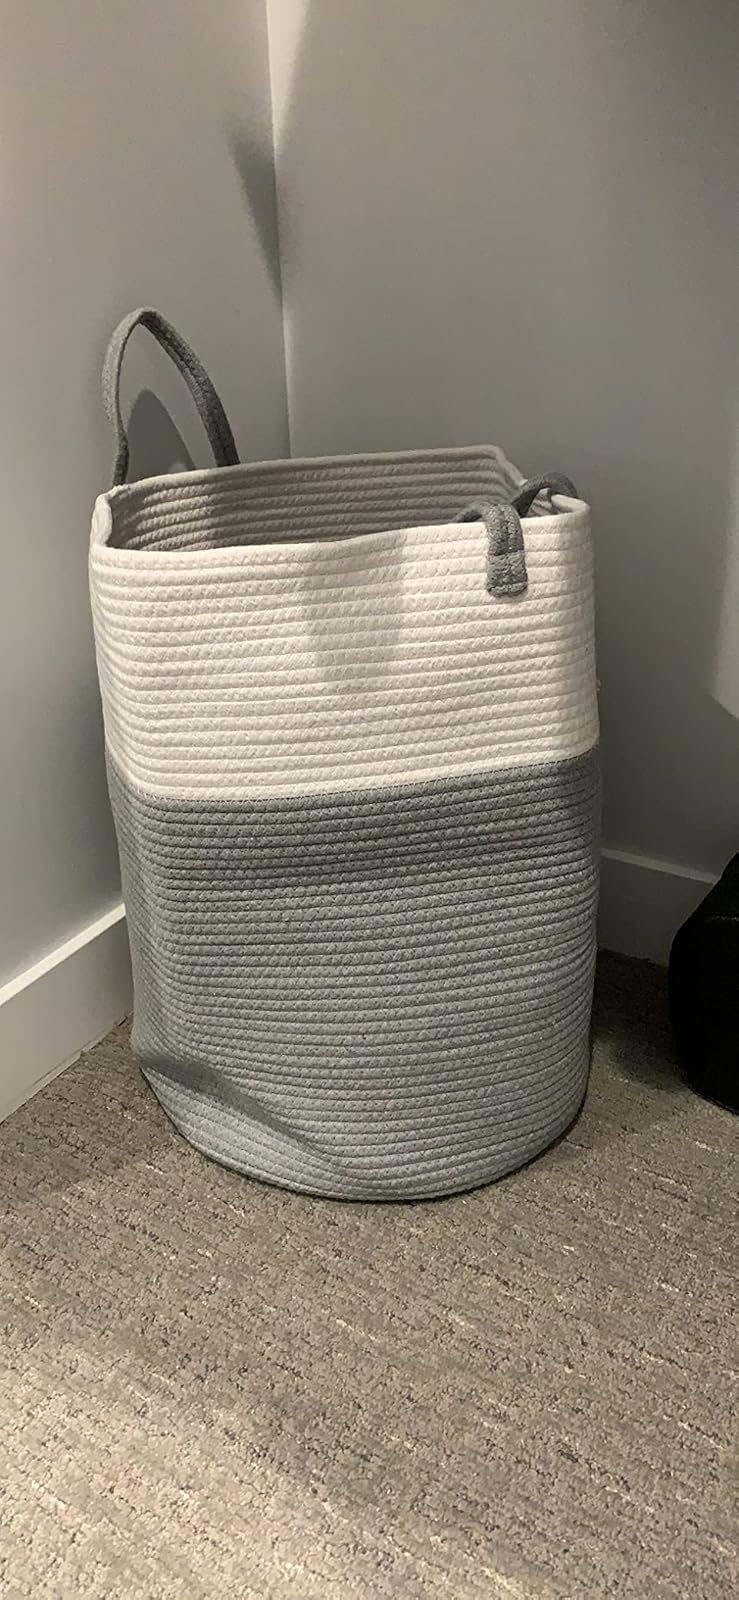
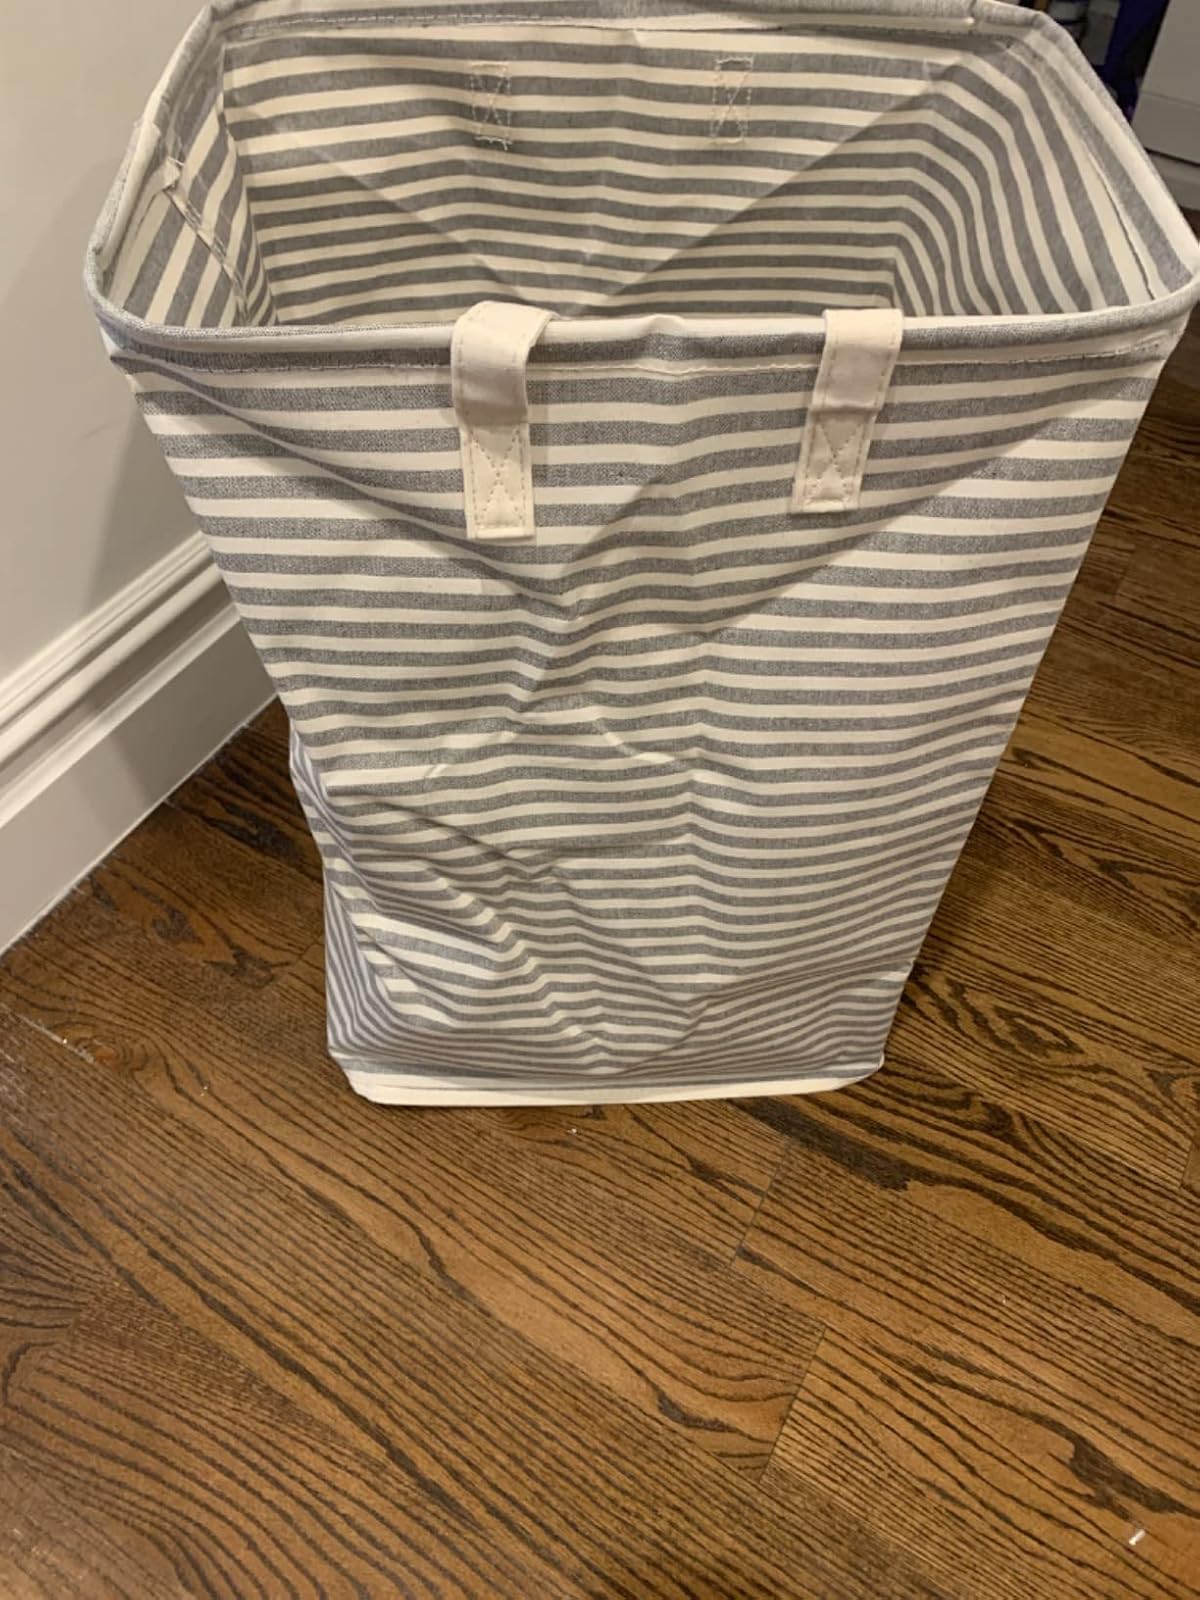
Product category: items_hamper
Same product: no